First Moscow State Medical University

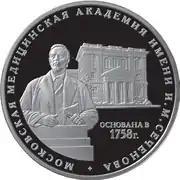
Coin of the Bank of Russia (silver, 3 rubles, reverse), series "Science", 250th anniversary of the Moscow Sechenov Medical Academy. Monument to Ivan Sechenov on Bolshaya Pirogovskaya Street in Moscow

The university now has 20 affiliated hospitals, 10 Russian National Medical Research Centers, 32 laboratories and institutes, the Russian National Medical Library, 2,079 professors, 78 members of the Russian Academy of Sciences, and 10 members of the American Academy of Sciences.The entrance exam of the First Moscow State Medical University (Sechenov University) is extremely strict, with an admission rate of only 2.7% and a graduation rate of only 57.1%. Its academic qualifications are recognized by developed regions such as the United States and Europe.